Vehicle registration plates of Norway

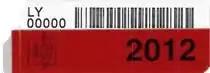

Between 1993 and 2012, self-adhesive validation stickers in primary colours were issued annually to every car that had valid road tax and insurance and had passed its latest biennial safety and emissions test. The stickers included the registration number in the form of a bar code, and changed colour every year on a three-year cycle: red, blue and yellow.